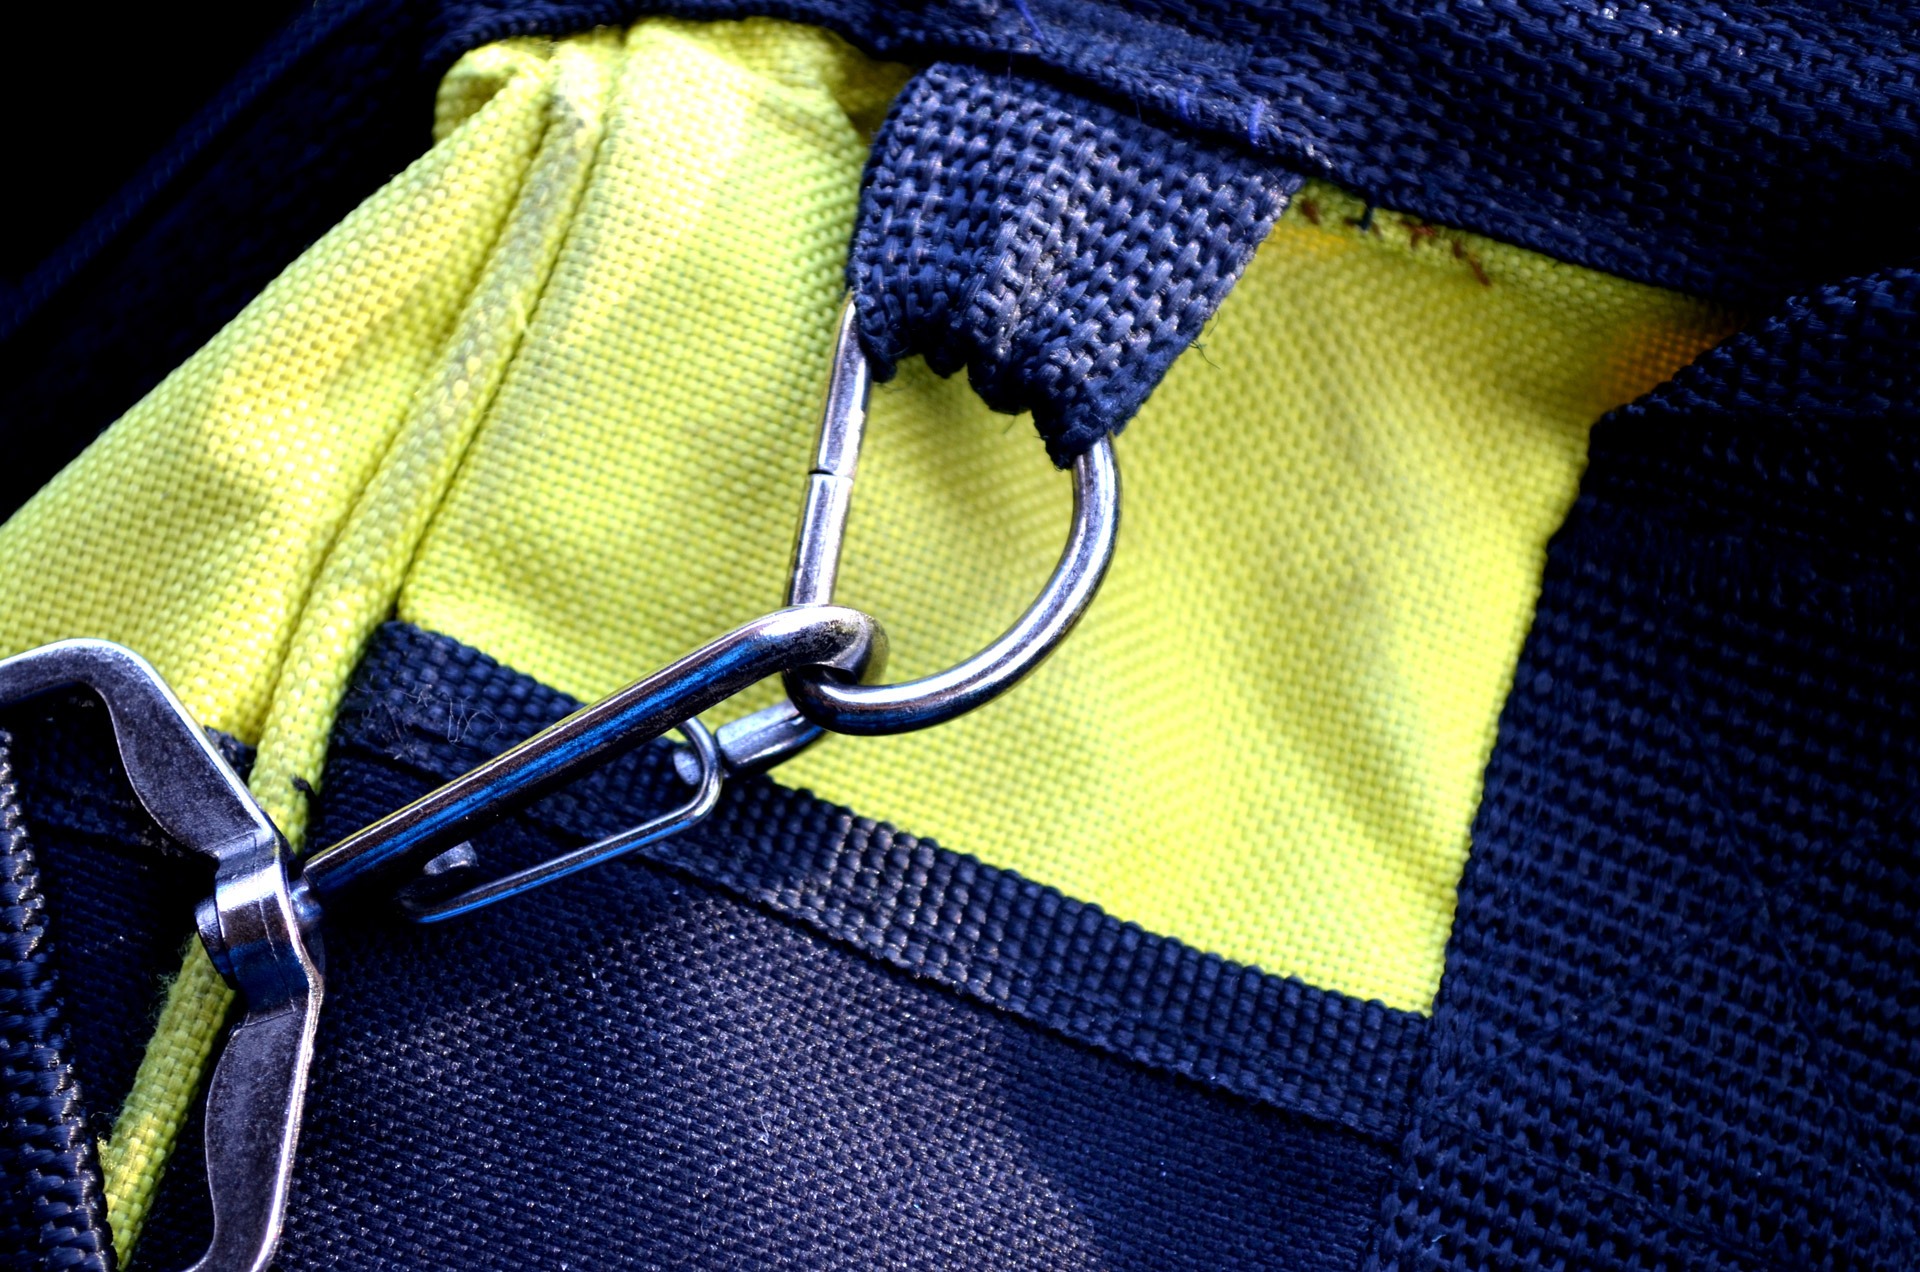
pattern, spring, green, rigging, macro, bag, blue, clothing, yellow, handbag, fastener, hook, tension, clip, snap, loop, zipper, attachment, necktie, swivel, lanyard, fashion accessory, electric blue, attach